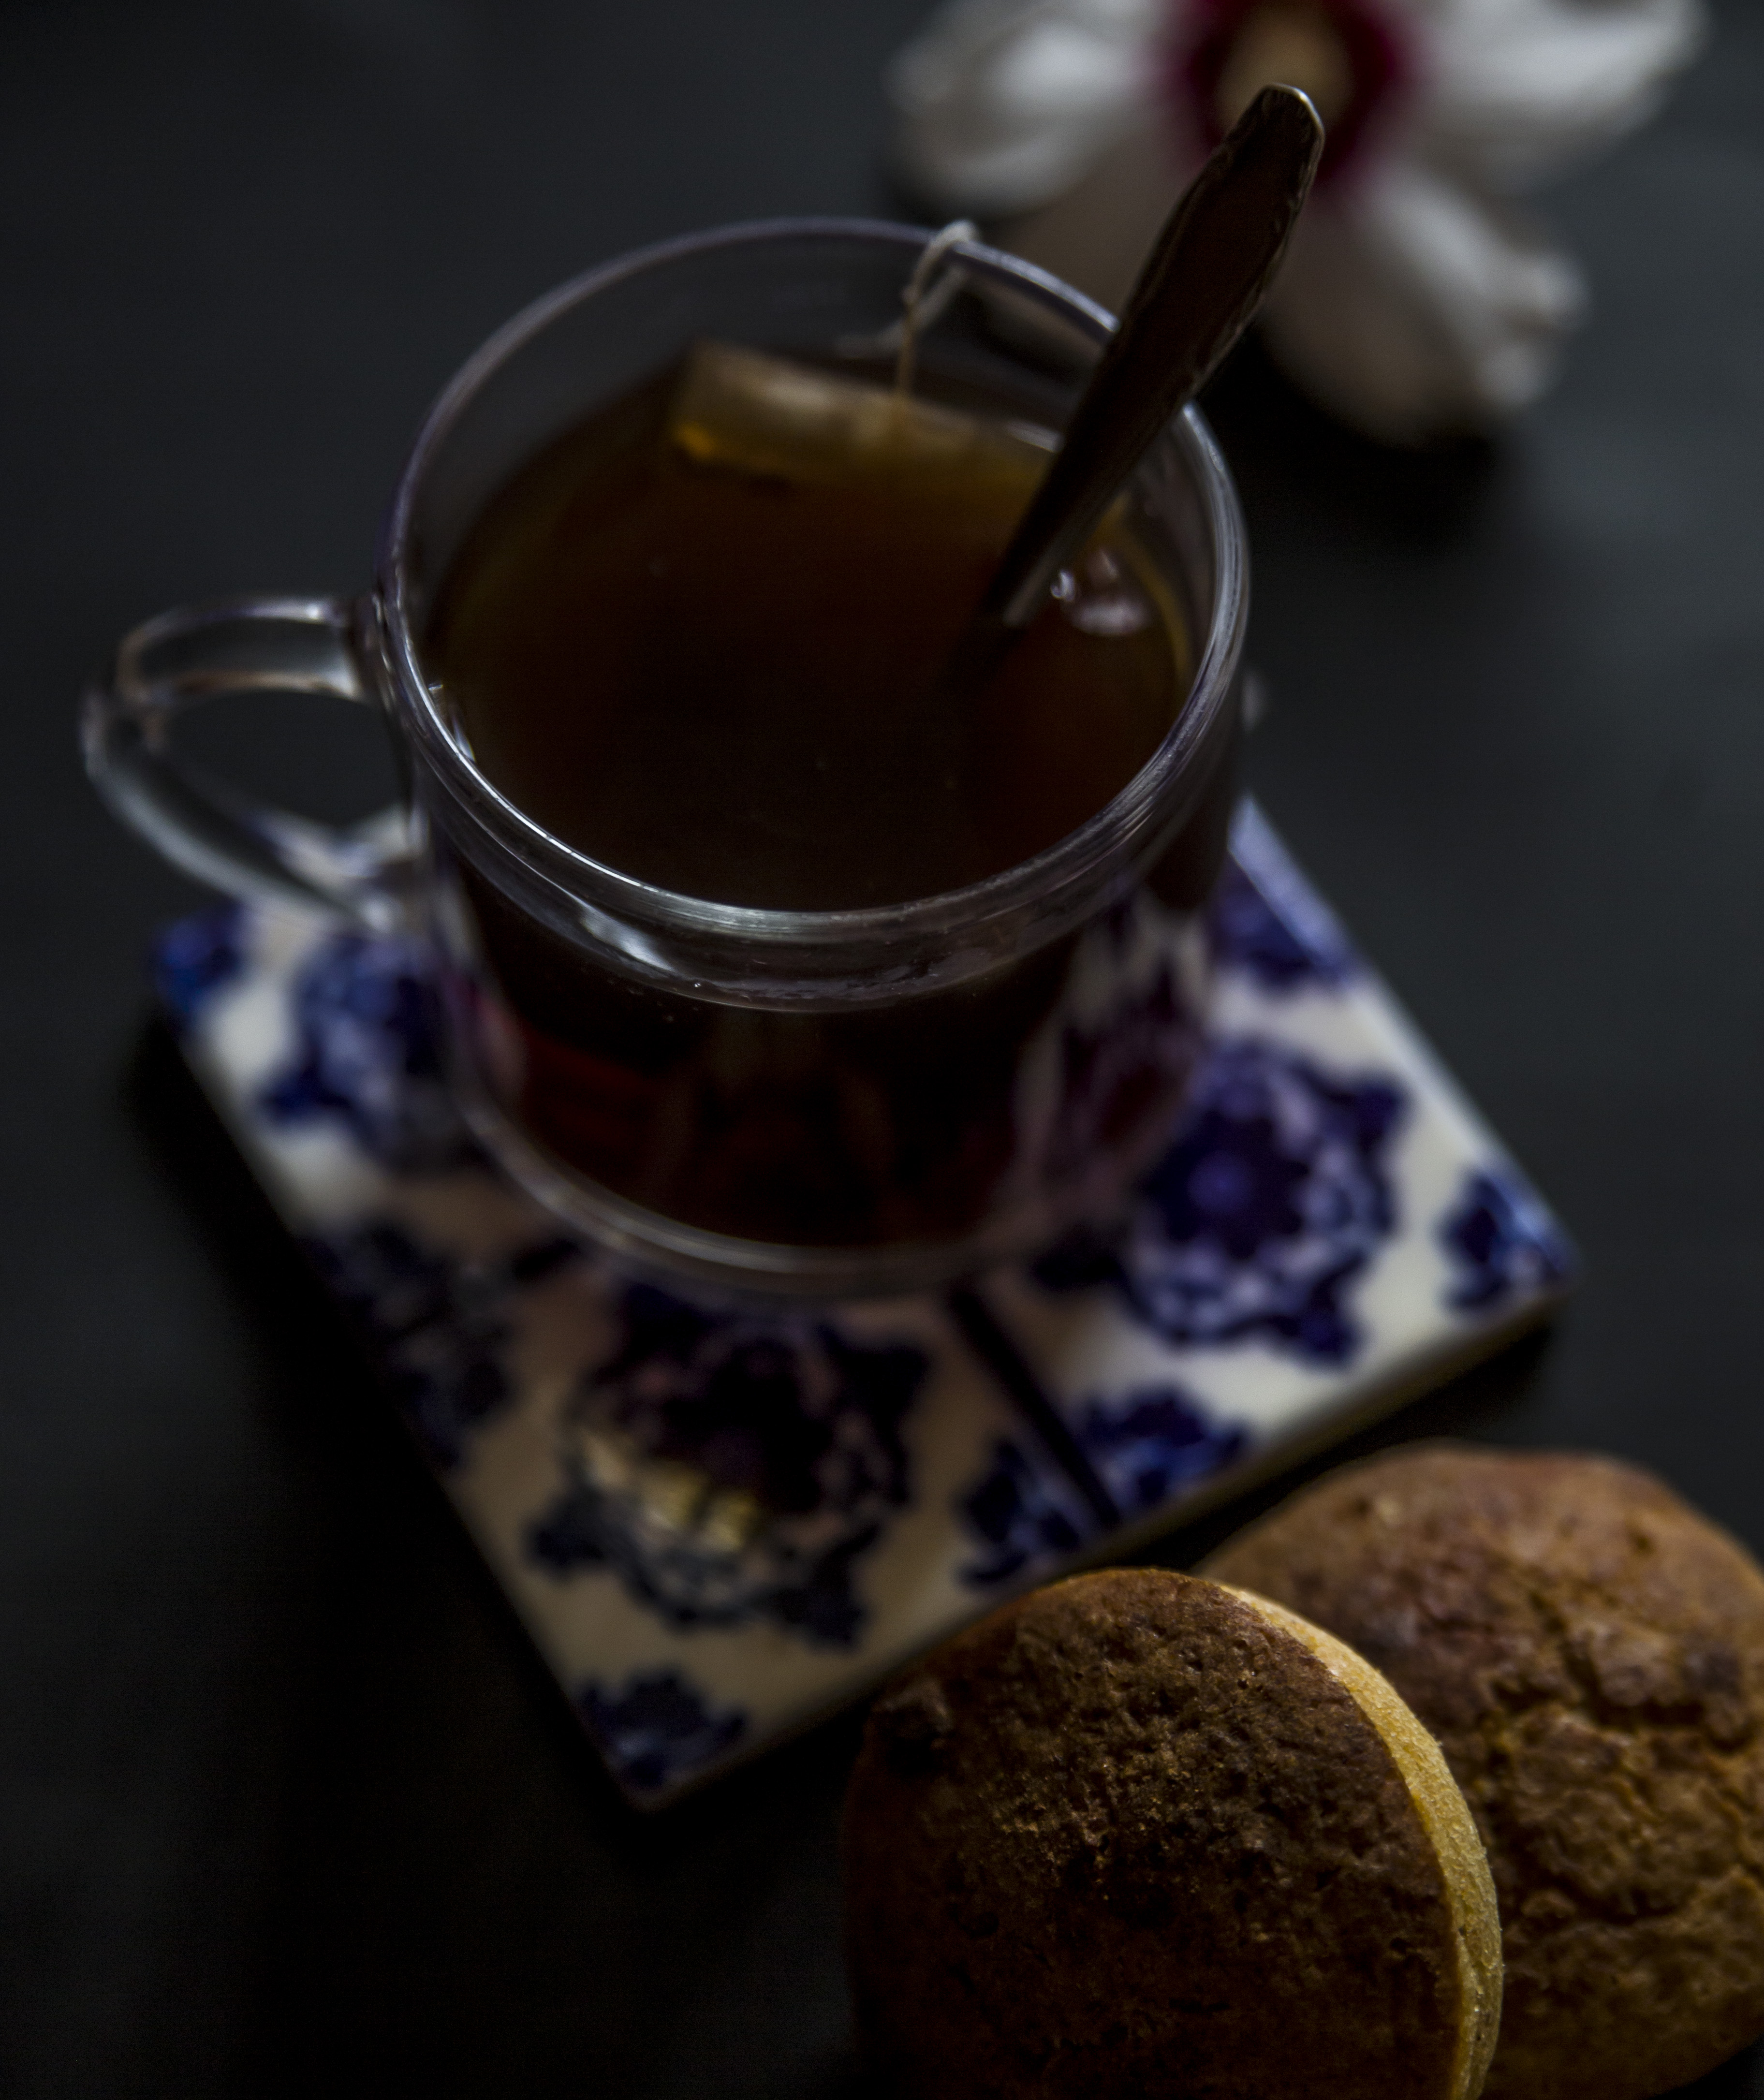
tee, muffin, sweet, black, time, harmony, food, drink, cup, turkish coffee, earl grey tea, cuisine, ingredient, tea, Bandrek, dish, coffee cup, caffeine, dessert, chinese herb tea, Kopi tubruk, coffee, espresso